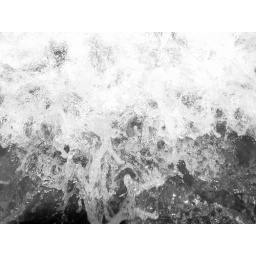
At a beach near Boston. The water was freezing, but I survived. =]